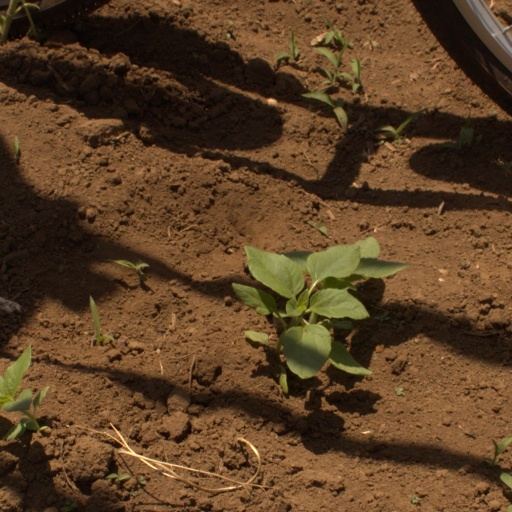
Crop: Jerusalem artichoke